Ethel Jackson

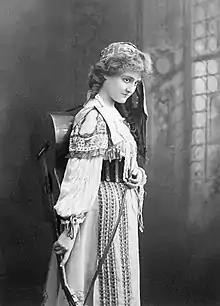
Ethel Jackson in "Miss Bob White" (1901)

Jackson starred as the title character in George T. Richardson's musical "Little Red Riding Hood"; a work which premiered on Christmas Eve 1899 at the Boston Museum. She remained with the production when it transferred to Broadway's Casino Theatre in January 1900. Jackson was 'Riding Hood', with Madge Lessing as 'Little Boy Blue' and Kitty Mitchell as 'Little Jack Horner'. The production was the work of Edward E. Rice. In 1901, Jackson created the title role in "Miss Bob White", a comic opera written by Willard Spenser. The story tells of two millionaires compelled to live for several months as tramps after losing an election bet. They come to a dairy farm close to Philadelphia and are put to work. Jackson is a New York society belle who arrives at the farm disguised as a dairy maid. She successfully woos the man she is infatuated with.